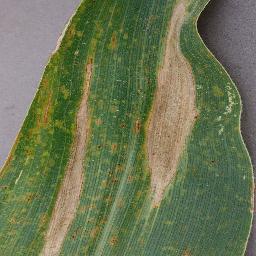
Label: Corn___Northern_Leaf_Blight